Campaign furniture

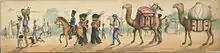
Line of March of a Bengal Regiment of Infantry in Scinde, showing furniture packed onto camels c. 1843

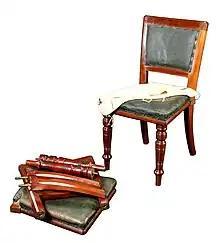
A pair of campaign chairs by Ross & Co. of Dublin

Any furniture specifically made to break down or fold for ease of travel can be described as campaign furniture. It was designed to be packed up and carried on the march. It has been used by traveling armies since the time of Julius Caesar, but it is commonly associated with British Army officers, many of whom had purchased their commissions. With the rise and expansion of the British Empire in the 19th and 20th centuries the demand by the military, administrators and colonists increased. British officers of high social position in the Georgian and Victorian periods (1714–1901) often carried high-quality portable furniture.